Hermann Bosch

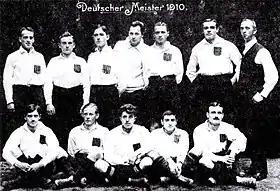
Bosch (third from left, top row) on the Karlsruher championship team in 1910.

Hermann Bosch (10 March 1891 – 15 November 1916) was a German international footballer who played as a midfielder and competed in the 1912 Summer Olympics. He was born in Öhningen am Bodensee. He was a member of the German Olympic squad and played one match in the main tournament as well as one match in the consolation tournament. He was killed during World War I.